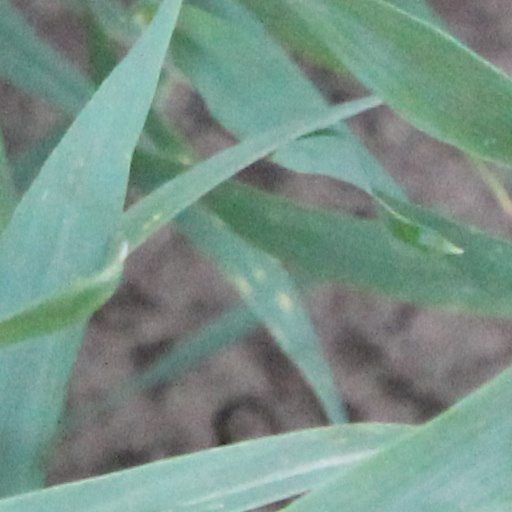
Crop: wheat